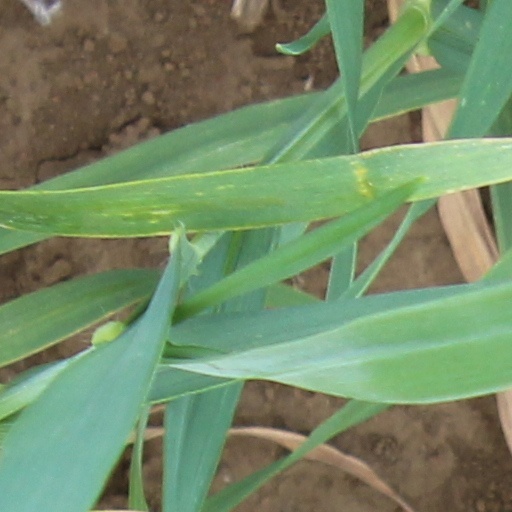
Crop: wheat